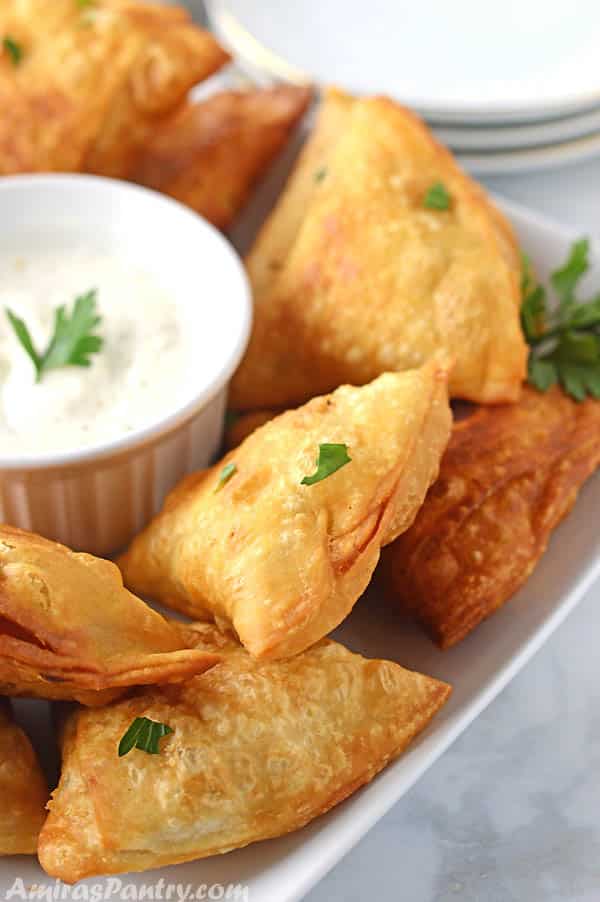
Dish: samosa